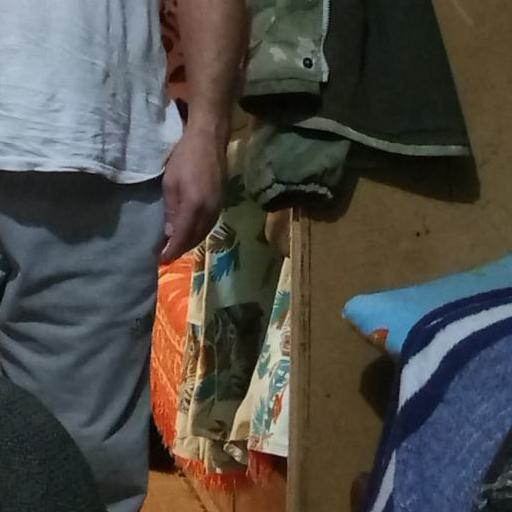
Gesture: no_gesture